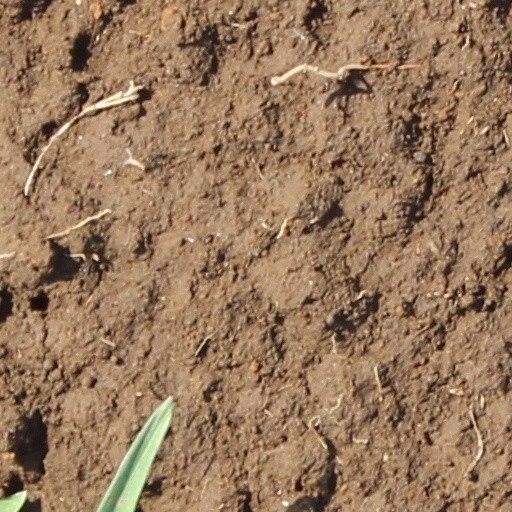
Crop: wheat